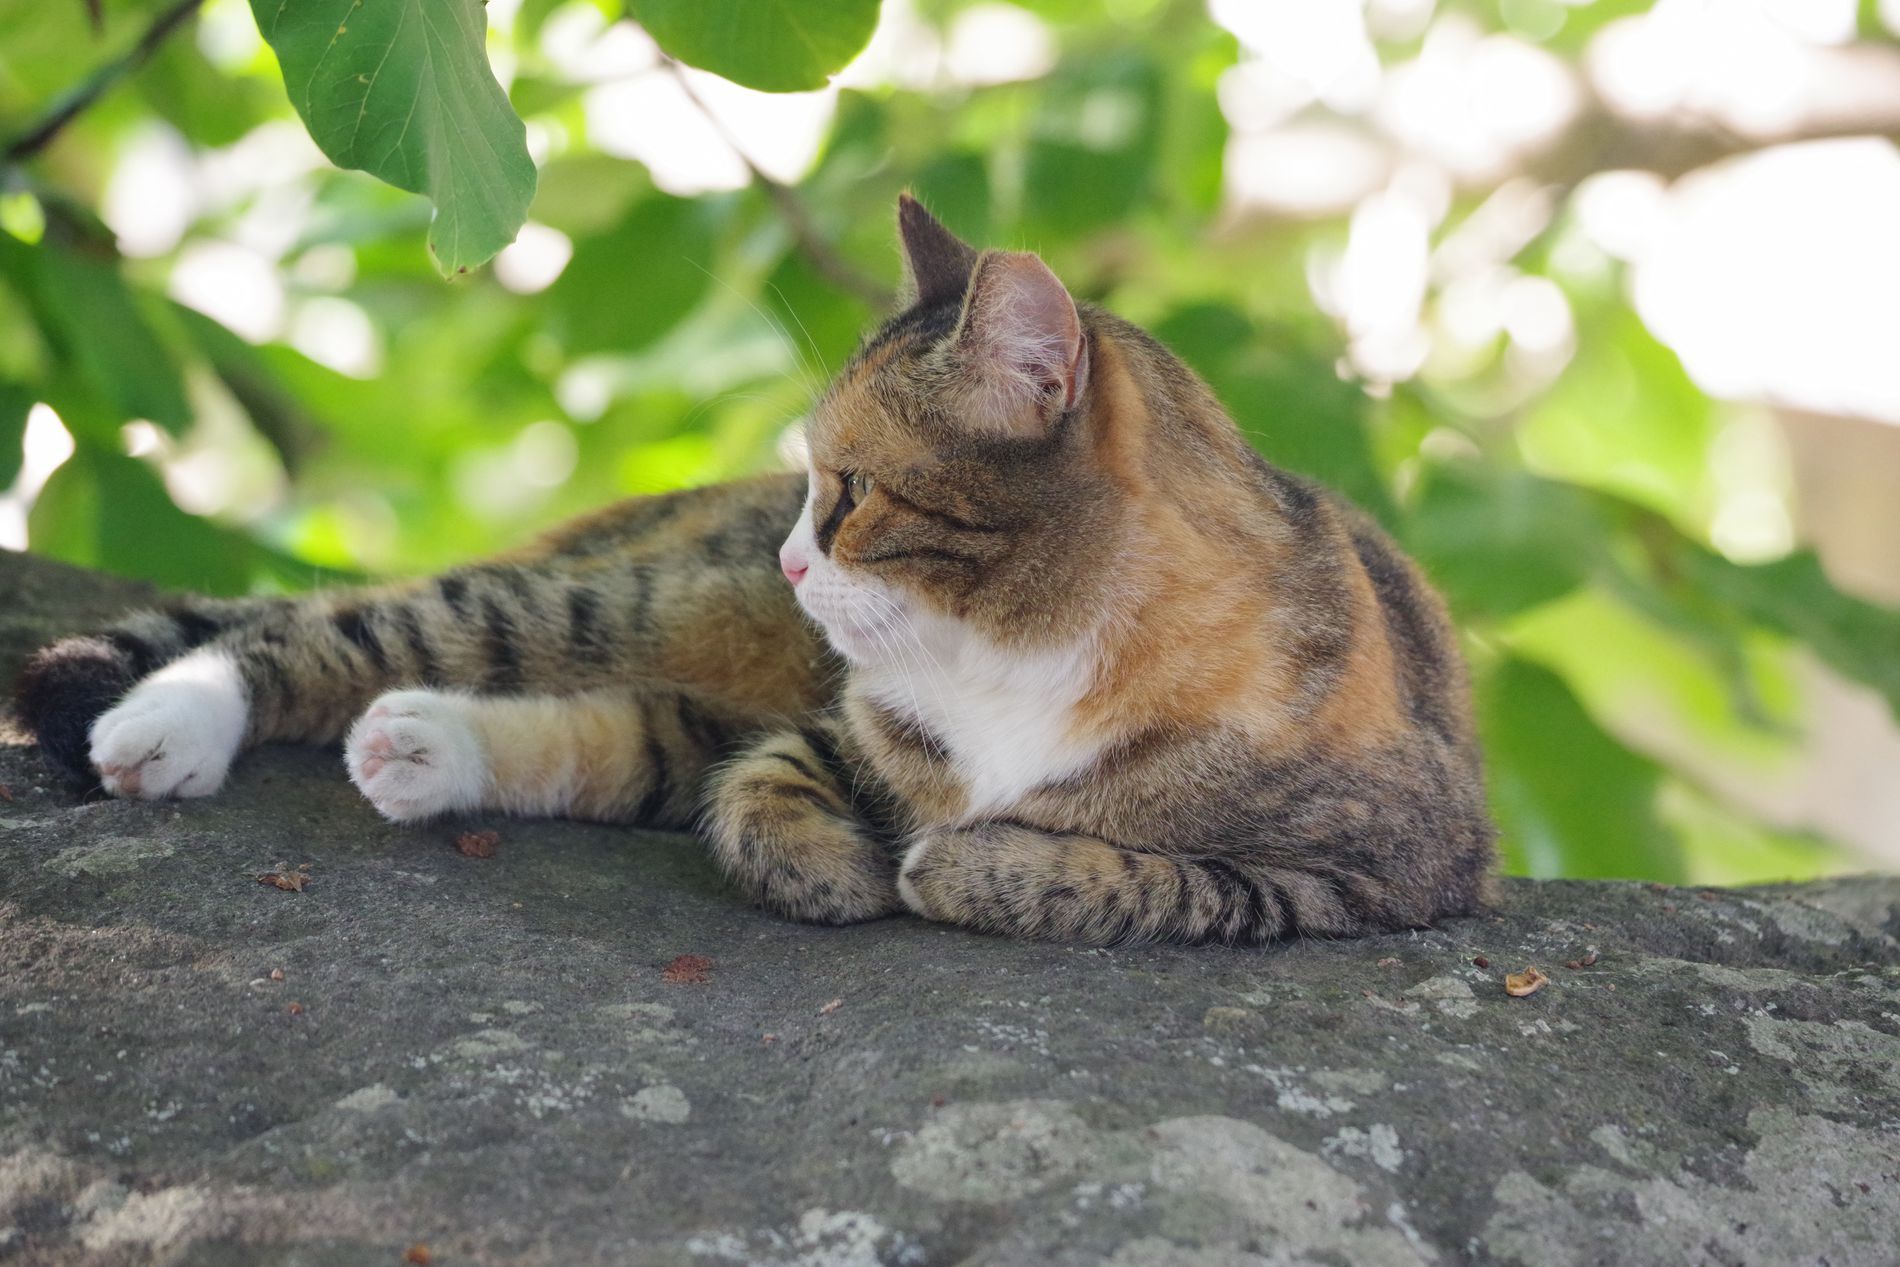
Relaxing Cat on the rock
A cat is relaxed on a large rock surface, its body is stretched out, and the cat's fur is a mix of brown, black, orange, and white.
it is locked to its side, seemingly observing something in the distance.
Image taken at eye level close-up shot, focusing on the relaxed cat on the rock outdoor, with vibrant green leaves in the background, with soft, diffused sunlight filtering through the leaves, adding a peaceful and warm ambiance.
The mixed rock and the leaves the tranquil and natural feel of the image.
Labels: Animal, Cat, Kitten, Mammal, Pet, Rock, Manx, Abyssinian, Person, Sleeping, Leaf, Plant
Camera: RICOH IMAGING COMPANY, LTD. PENTAX K-70
Lens: (8 197)
Aperture: F5.6
Exposure: 1/320 sec
ISO: 3200
Focal length: 150.0 mm